Chinrest

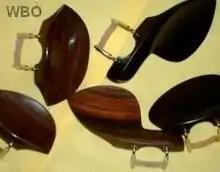
Most common models of chinrests in ebony and rosewood

One of the most popular type of chinrest is the "Guarneri" type, whose attachment is centered over the tailpiece with the cup for the chin to the left of the tailpiece.